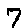
Label: 7